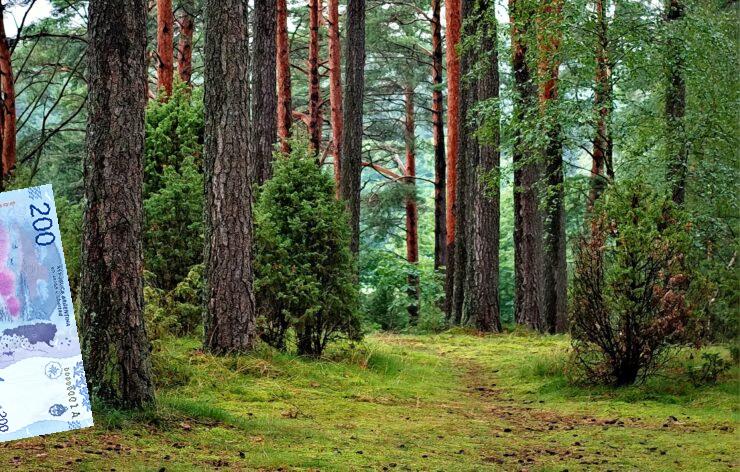
Denominación: 200